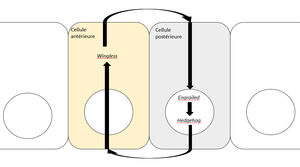
Voie de signalisation d'engrailed
Engrailed est une homéoprotéine facteur de transcription. Le gène qui produit cette protéine est ce qu’on appelle un gène de polarité segmentaire, c’est-à-dire qu’il permet de définir les cellules antéro-postérieures lors de la segmentation.